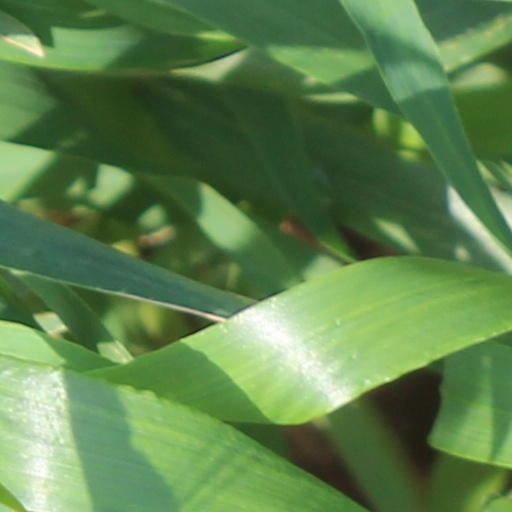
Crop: wheat